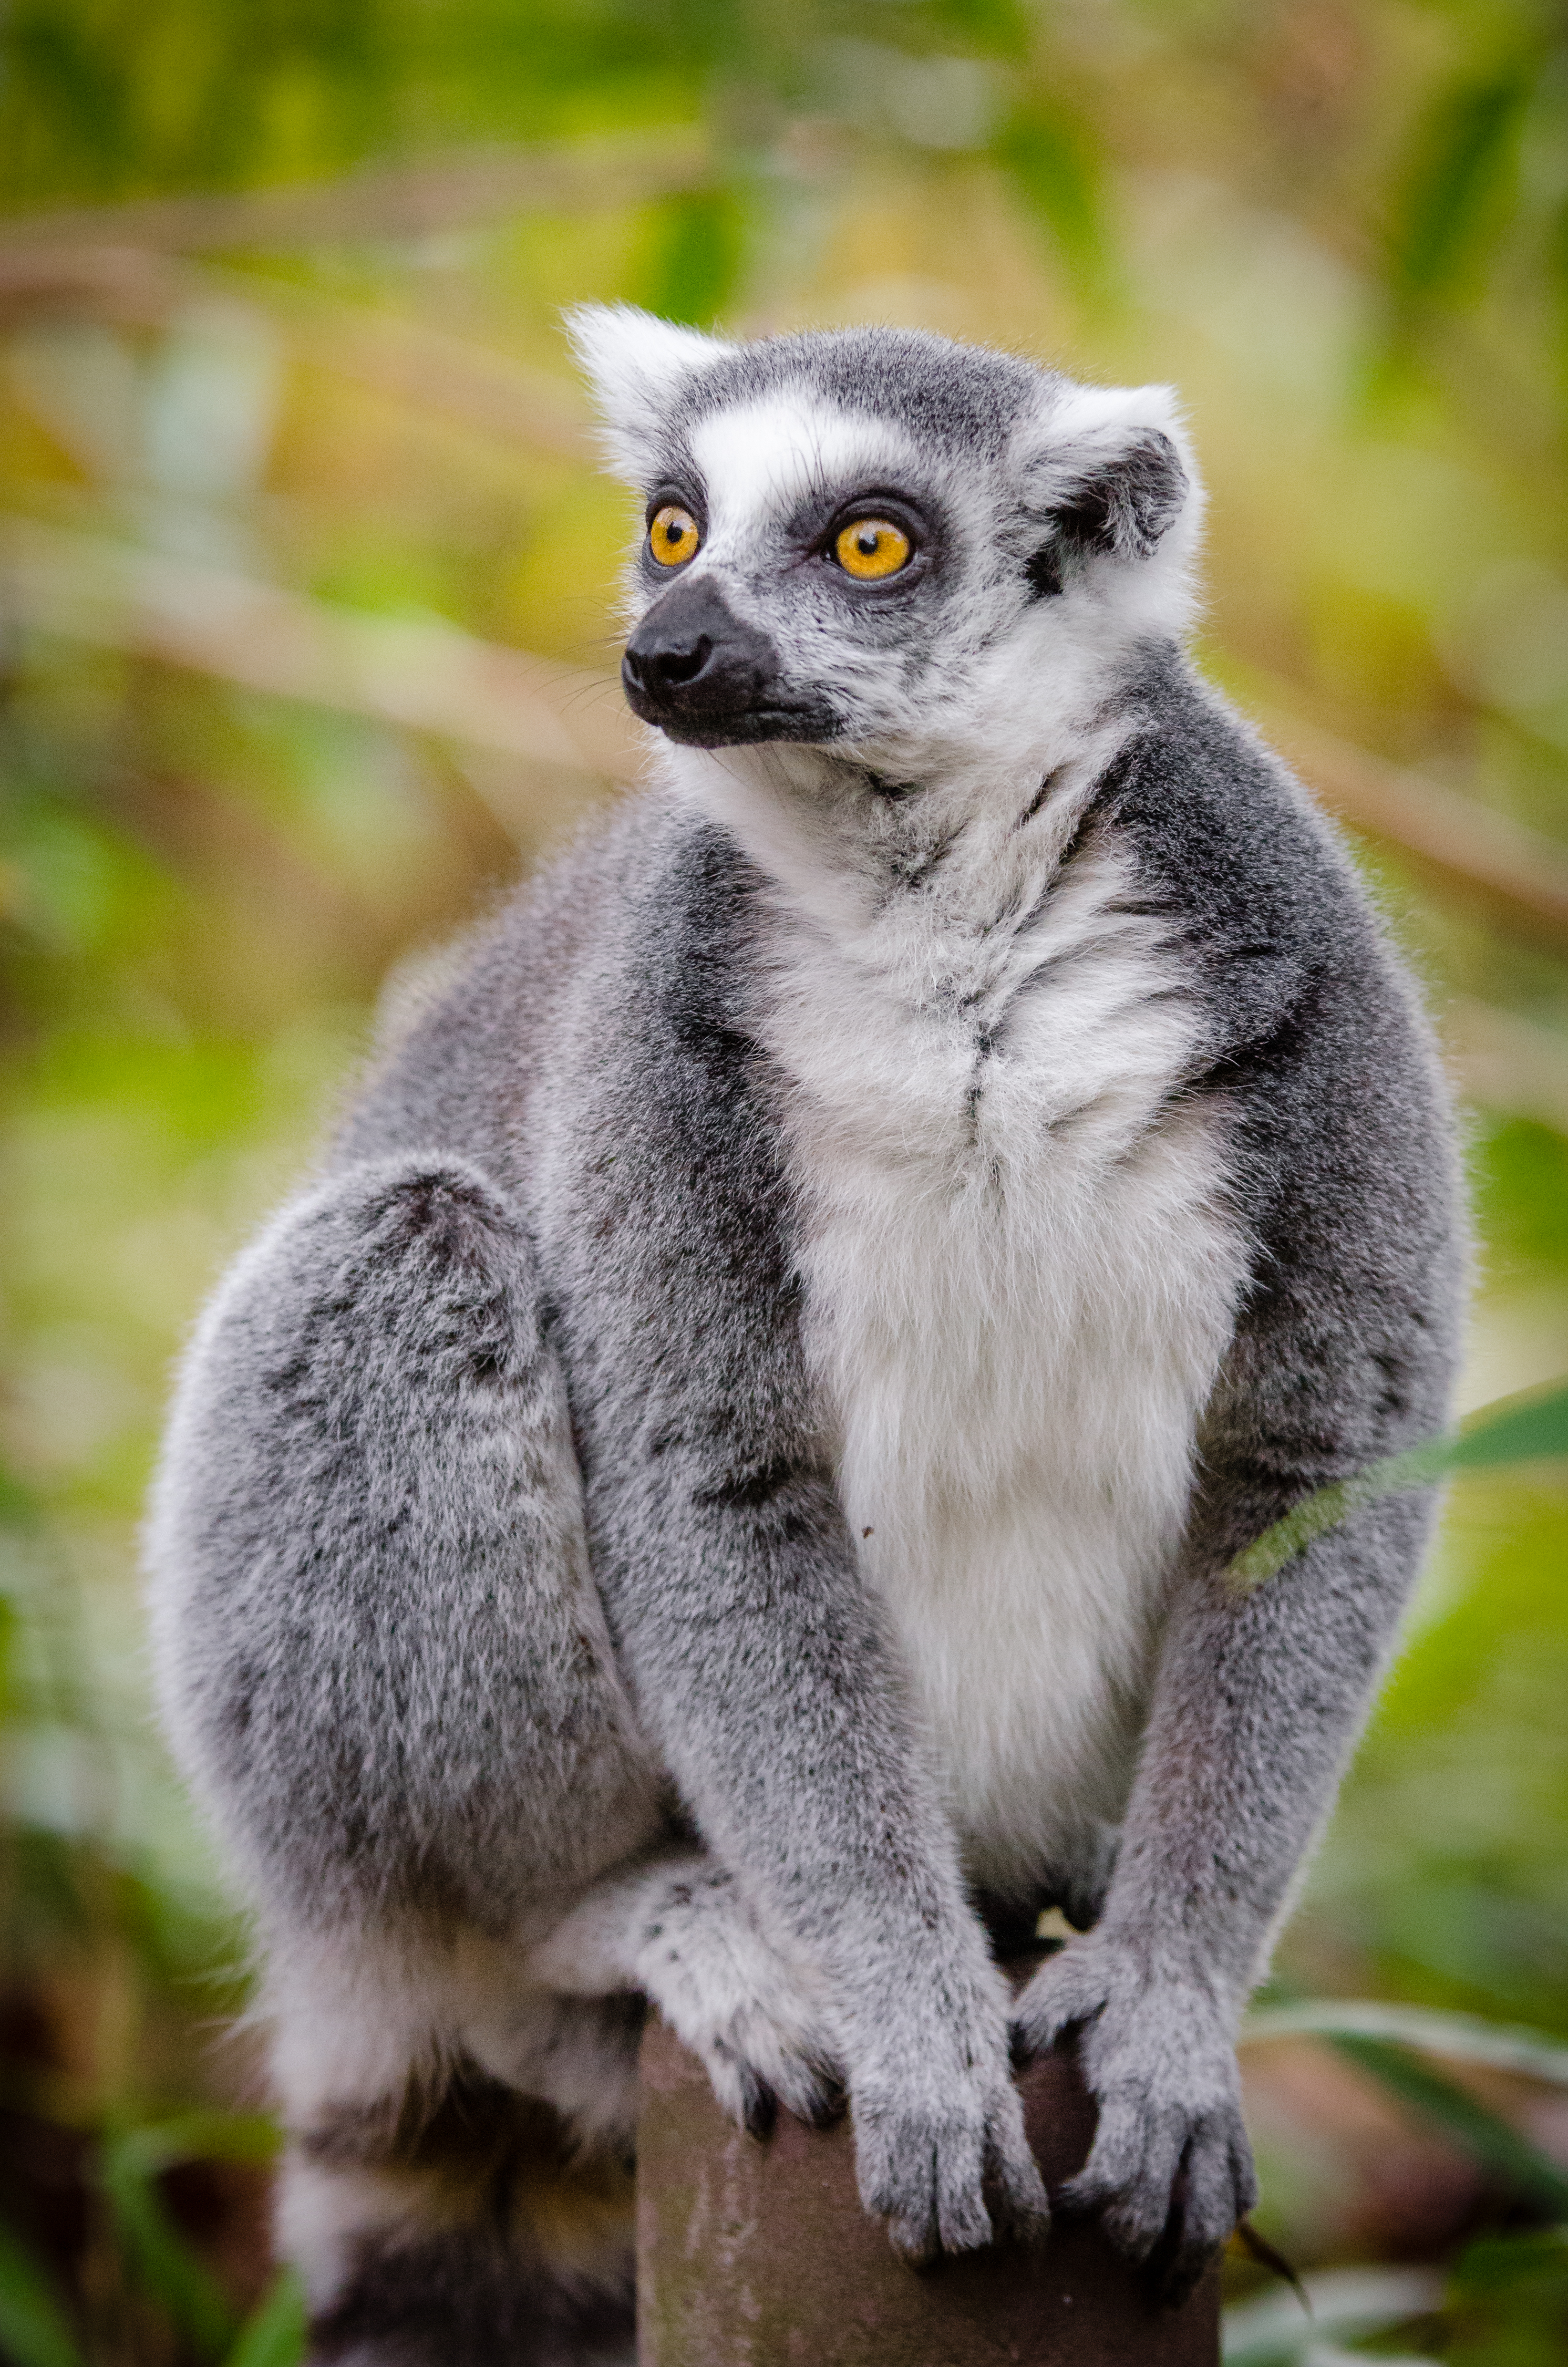
nature, bokeh, wildlife, zoo, mammal, fauna, primate, endangered, madagascar, vertebrate, germany, lemur, lemurs, critically, d7000